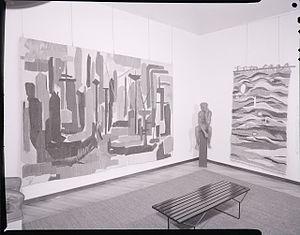
Giuseppe Capogrossi, né le 7 mars 1900 à Rome et mort le 9 octobre 1972 dans la même ville, est un graphiste et peintre italien actif au XXᵉ siècle.